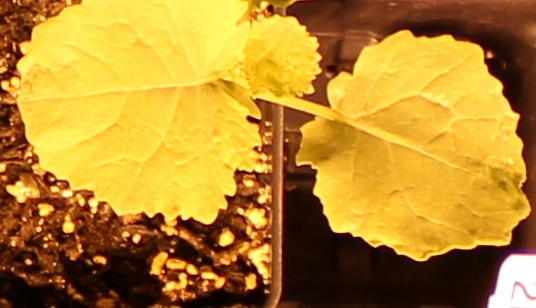
Label: Canola